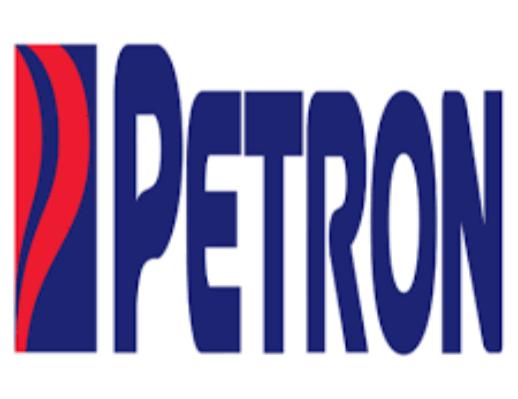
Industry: Transportation